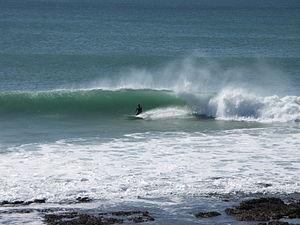
Jeffreys Bay est une ville d'Afrique du Sud située dans la province du Cap-Oriental, à environ une heure de route au sud-ouest de Port Elizabeth.